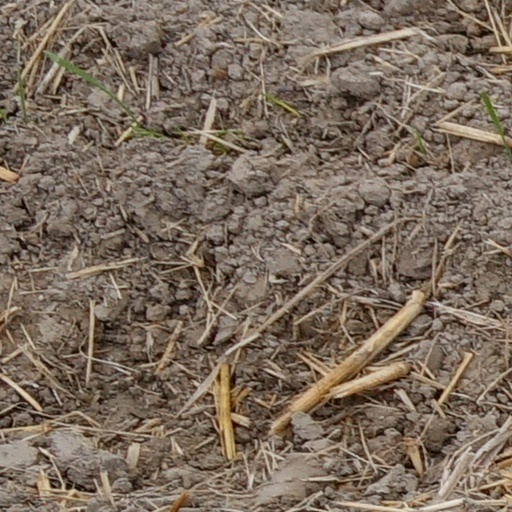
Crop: wheat